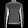
Label: Pullover